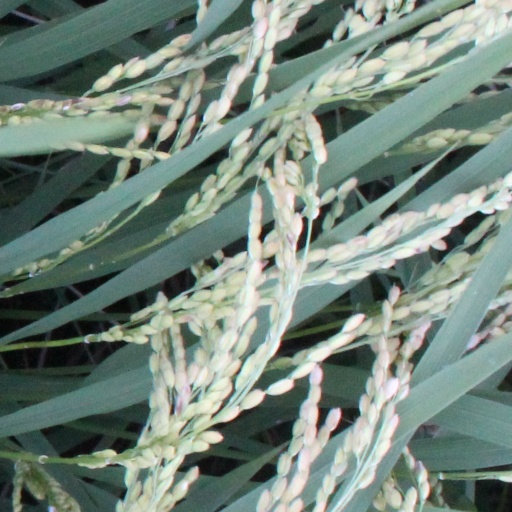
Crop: rice